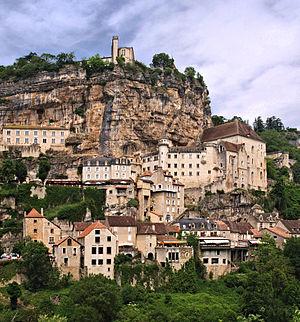
Rocamadour est une commune du sud-ouest de la France, située dans le département du Lot, en région Occitanie. Elle appartient à la micro-région touristique de la Vallée de la Dordogne.
Un Grand Site Occitanie est un lieu promu comme ayant un intérêt touristique majeur dans la région Occitanie.